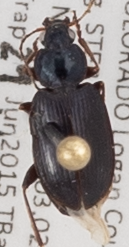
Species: Agonum placidum
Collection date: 2015-06-29
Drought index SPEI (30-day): -0.1
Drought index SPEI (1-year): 1.45
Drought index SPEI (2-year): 1.69